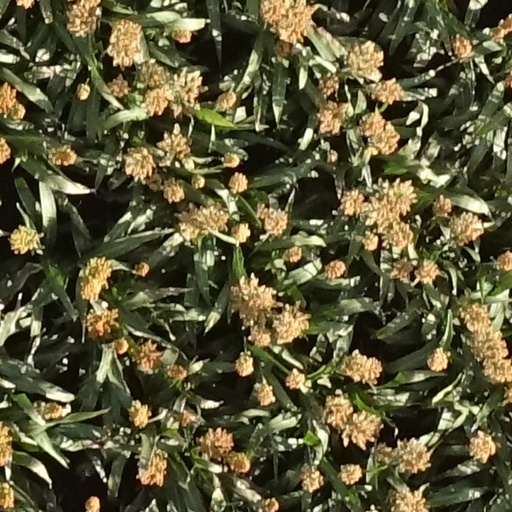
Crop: sorghum